No. 76 Operational Training Unit RAF

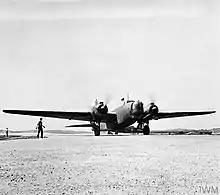
A Vickers Wellington of No. 76 Operational Training Unit taxies out for a training flight at Aqir, Palestine. ©IWM CM 5756

No. 76 Operational Training Unit RAF (76 OTU) was a Royal Air Force operational training unit during the Second World War.